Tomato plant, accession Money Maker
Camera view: bottom (45 deg); turntable rotation: 30 degrees
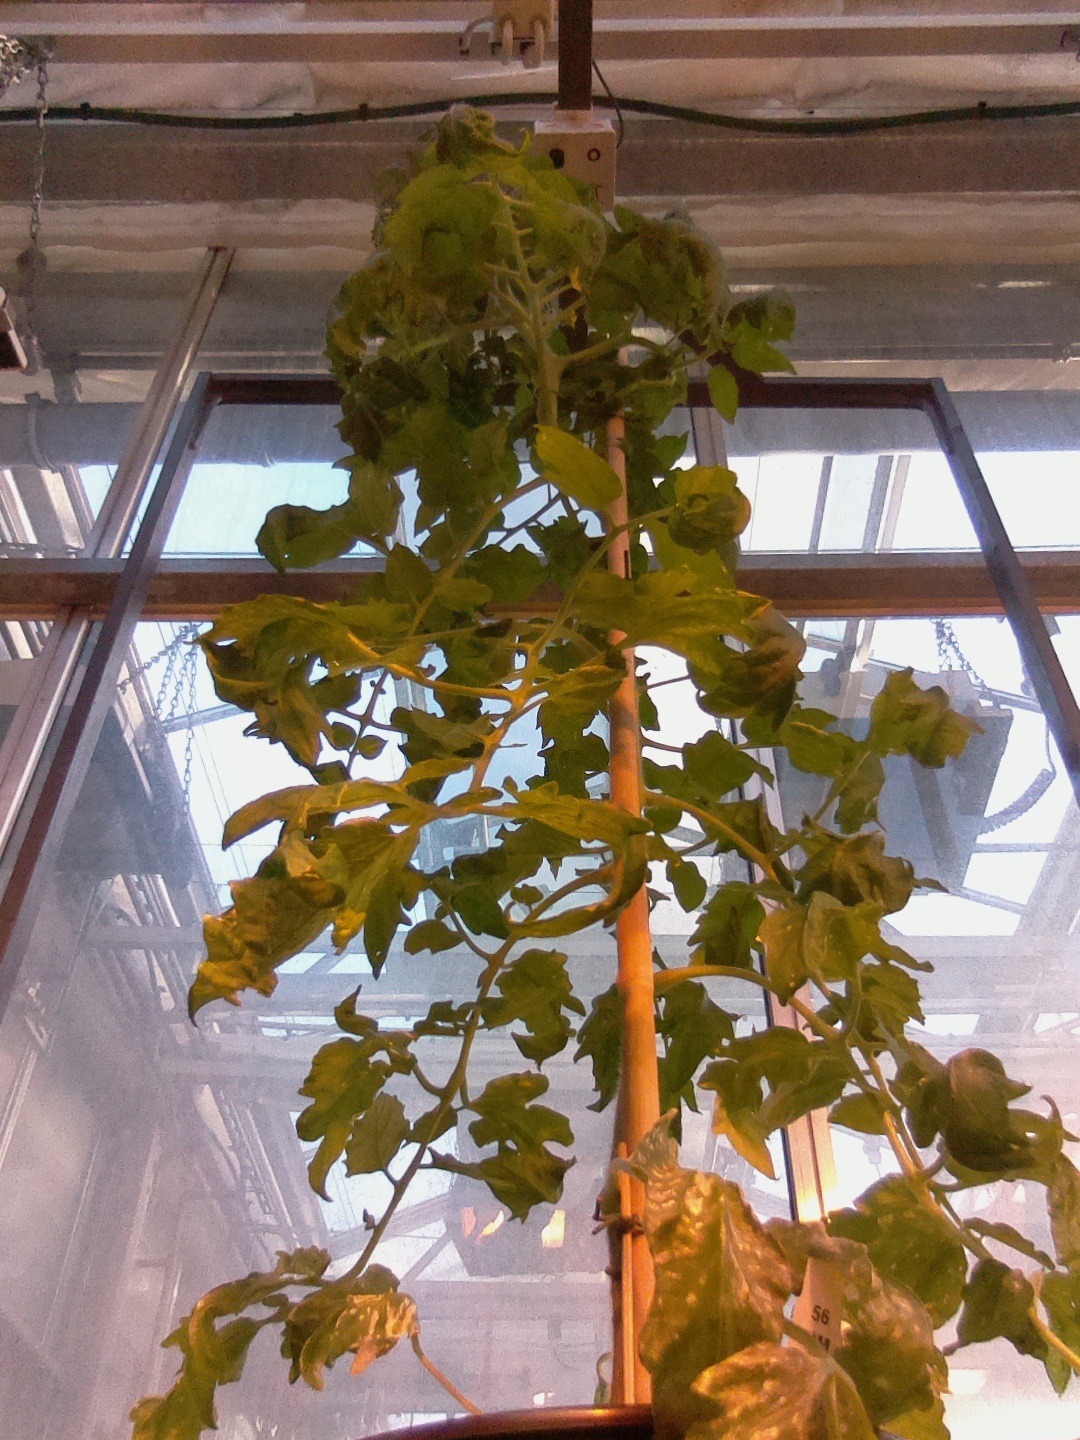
BBCH growth stage 65: Full flowering, 50%-60% of flowers open, first petals falling